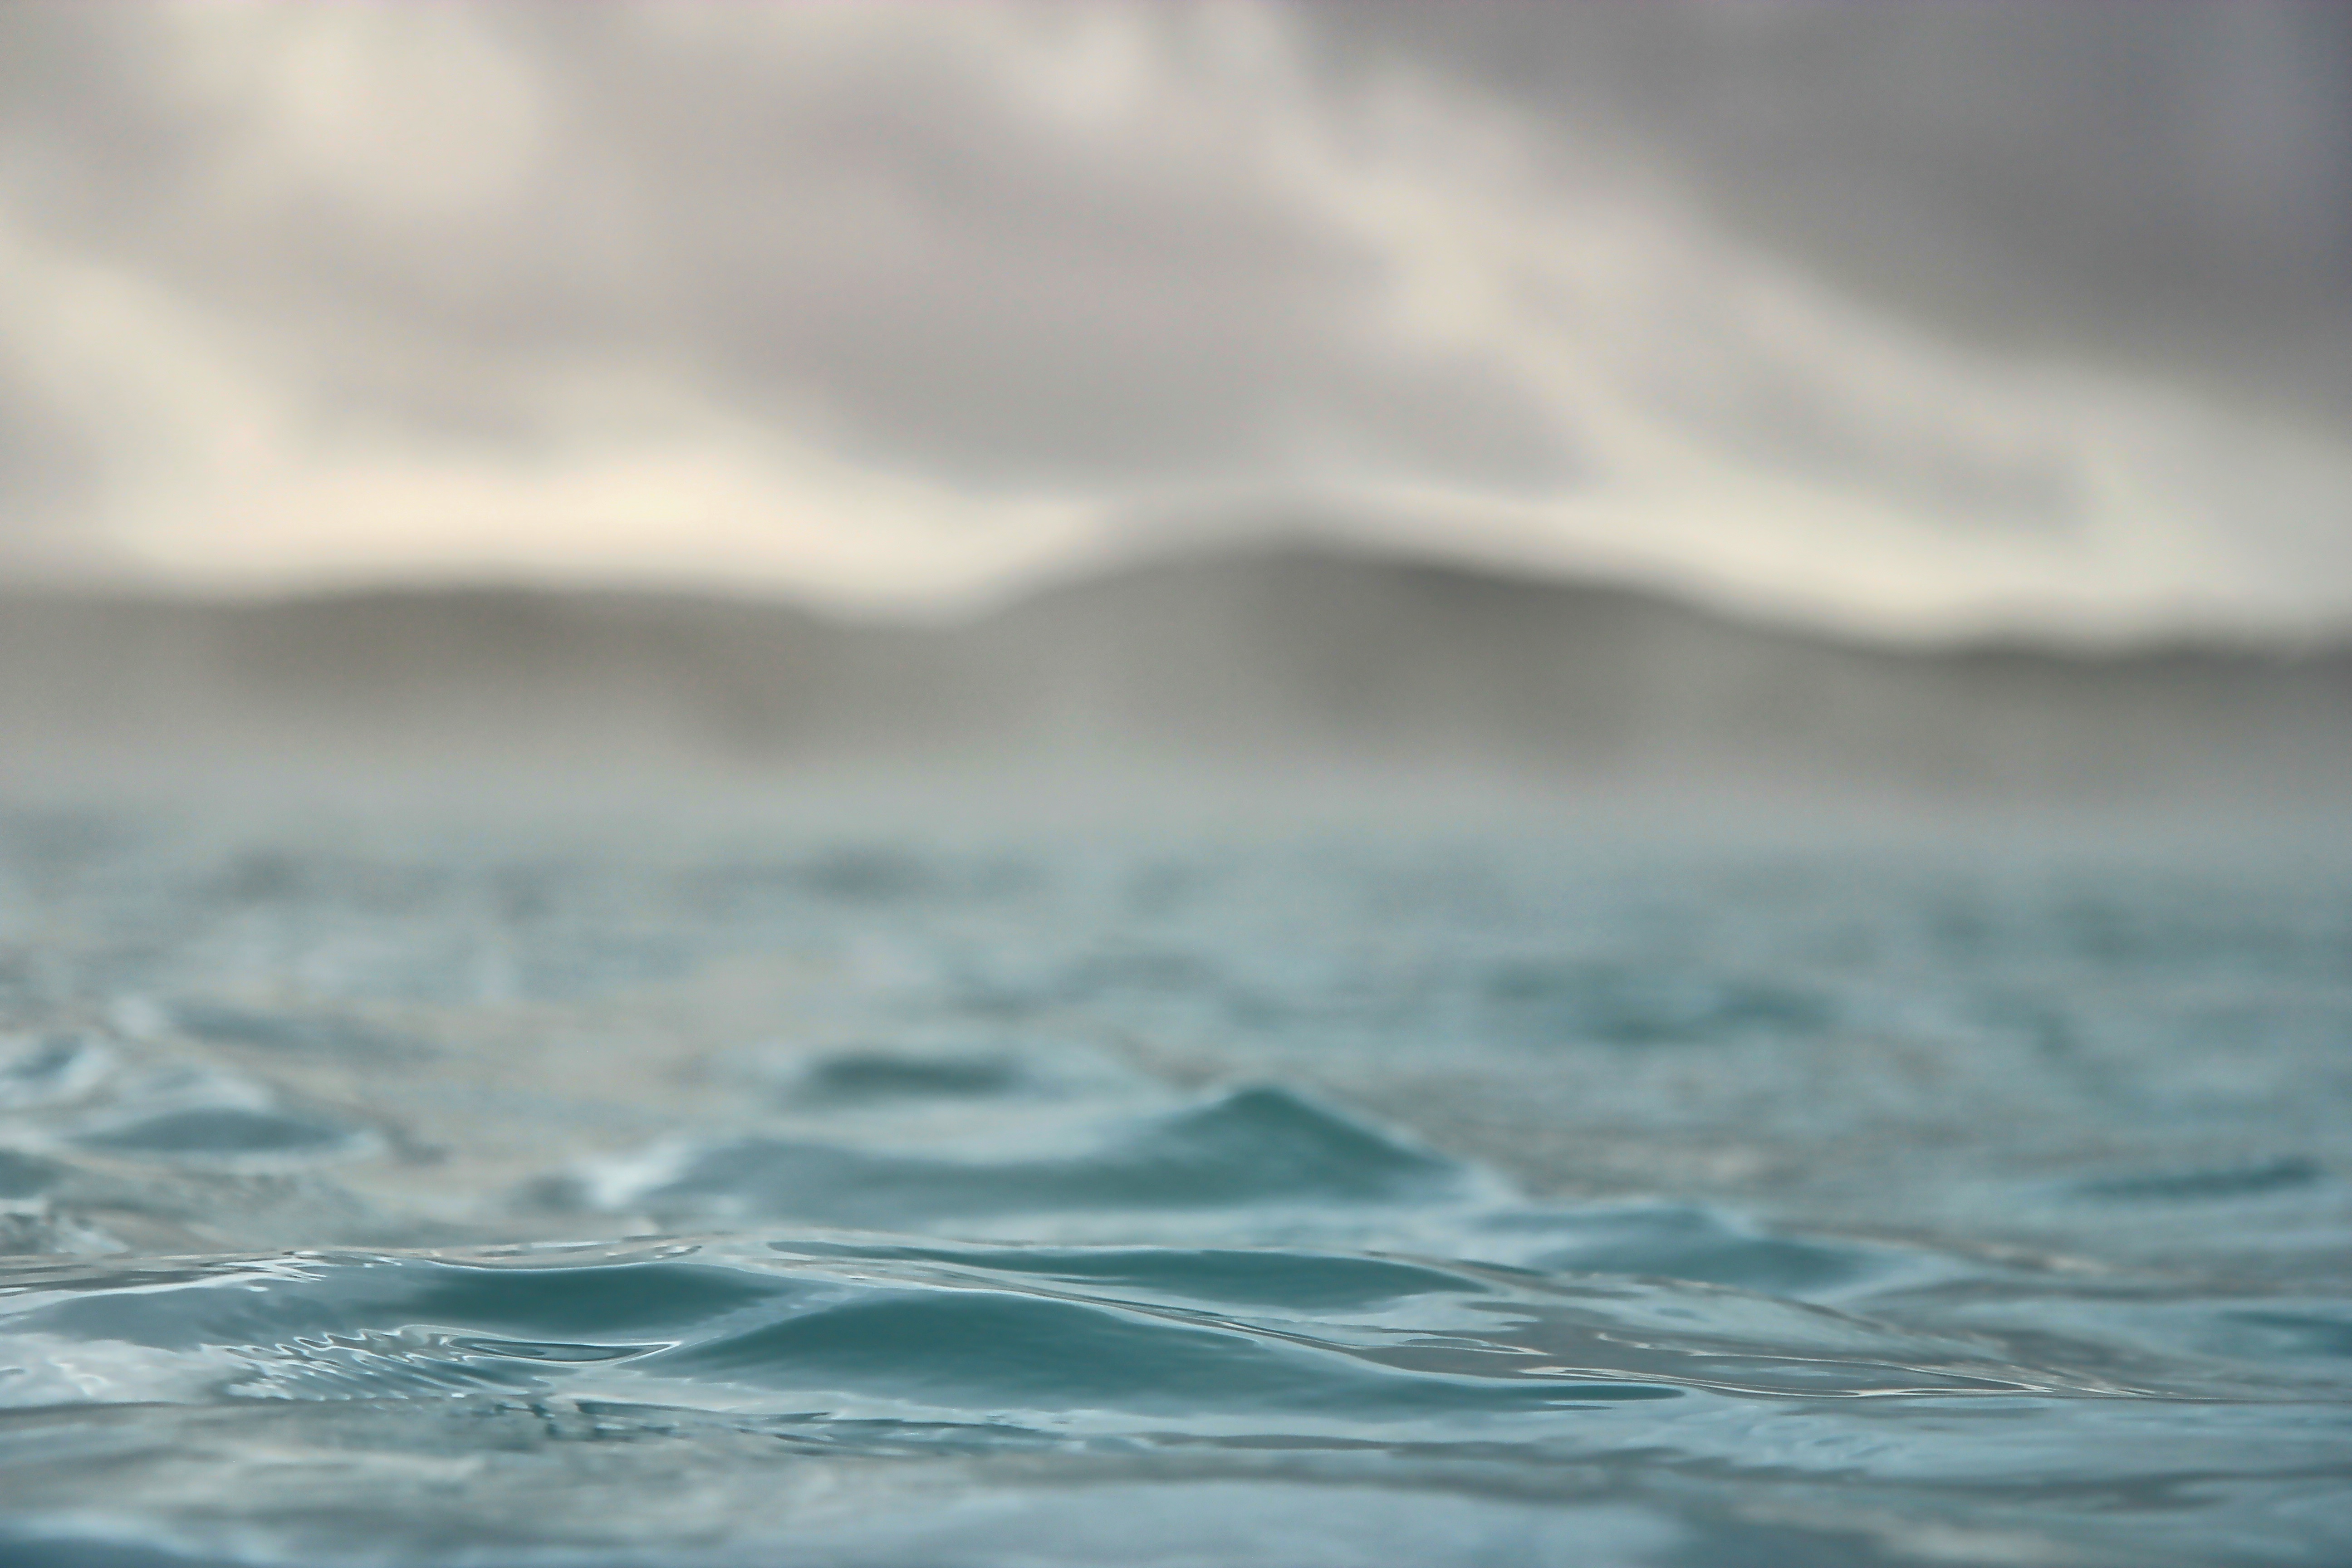
beach, sea, coast, water, sand, ocean, horizon, cloud, sky, sunlight, morning, shore, wave, wind, atmosphere, reflection, weather, body of water, arctic ocean, atmospheric phenomenon, wind wave